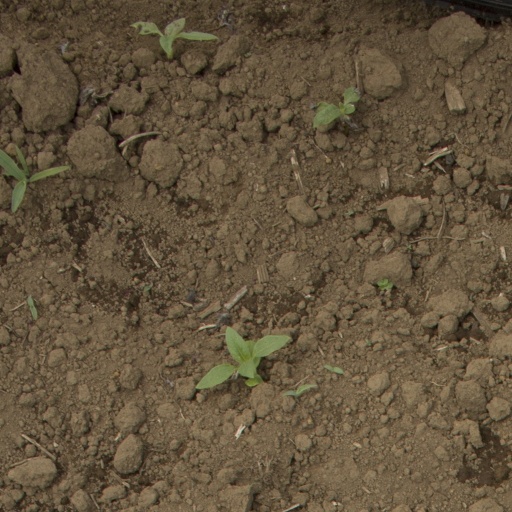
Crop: Jerusalem artichoke